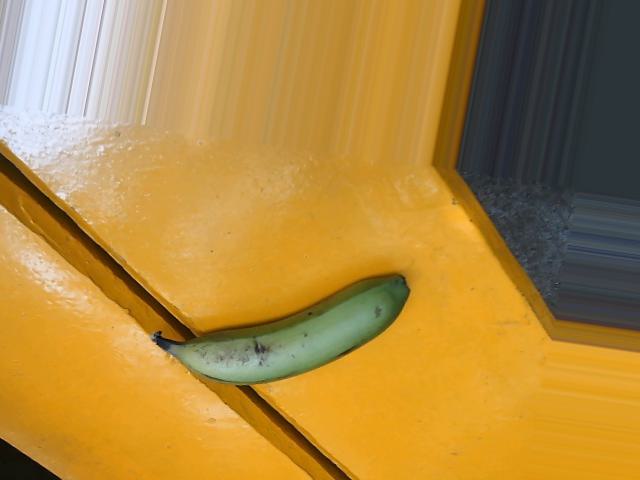
Label: Raw_Banana